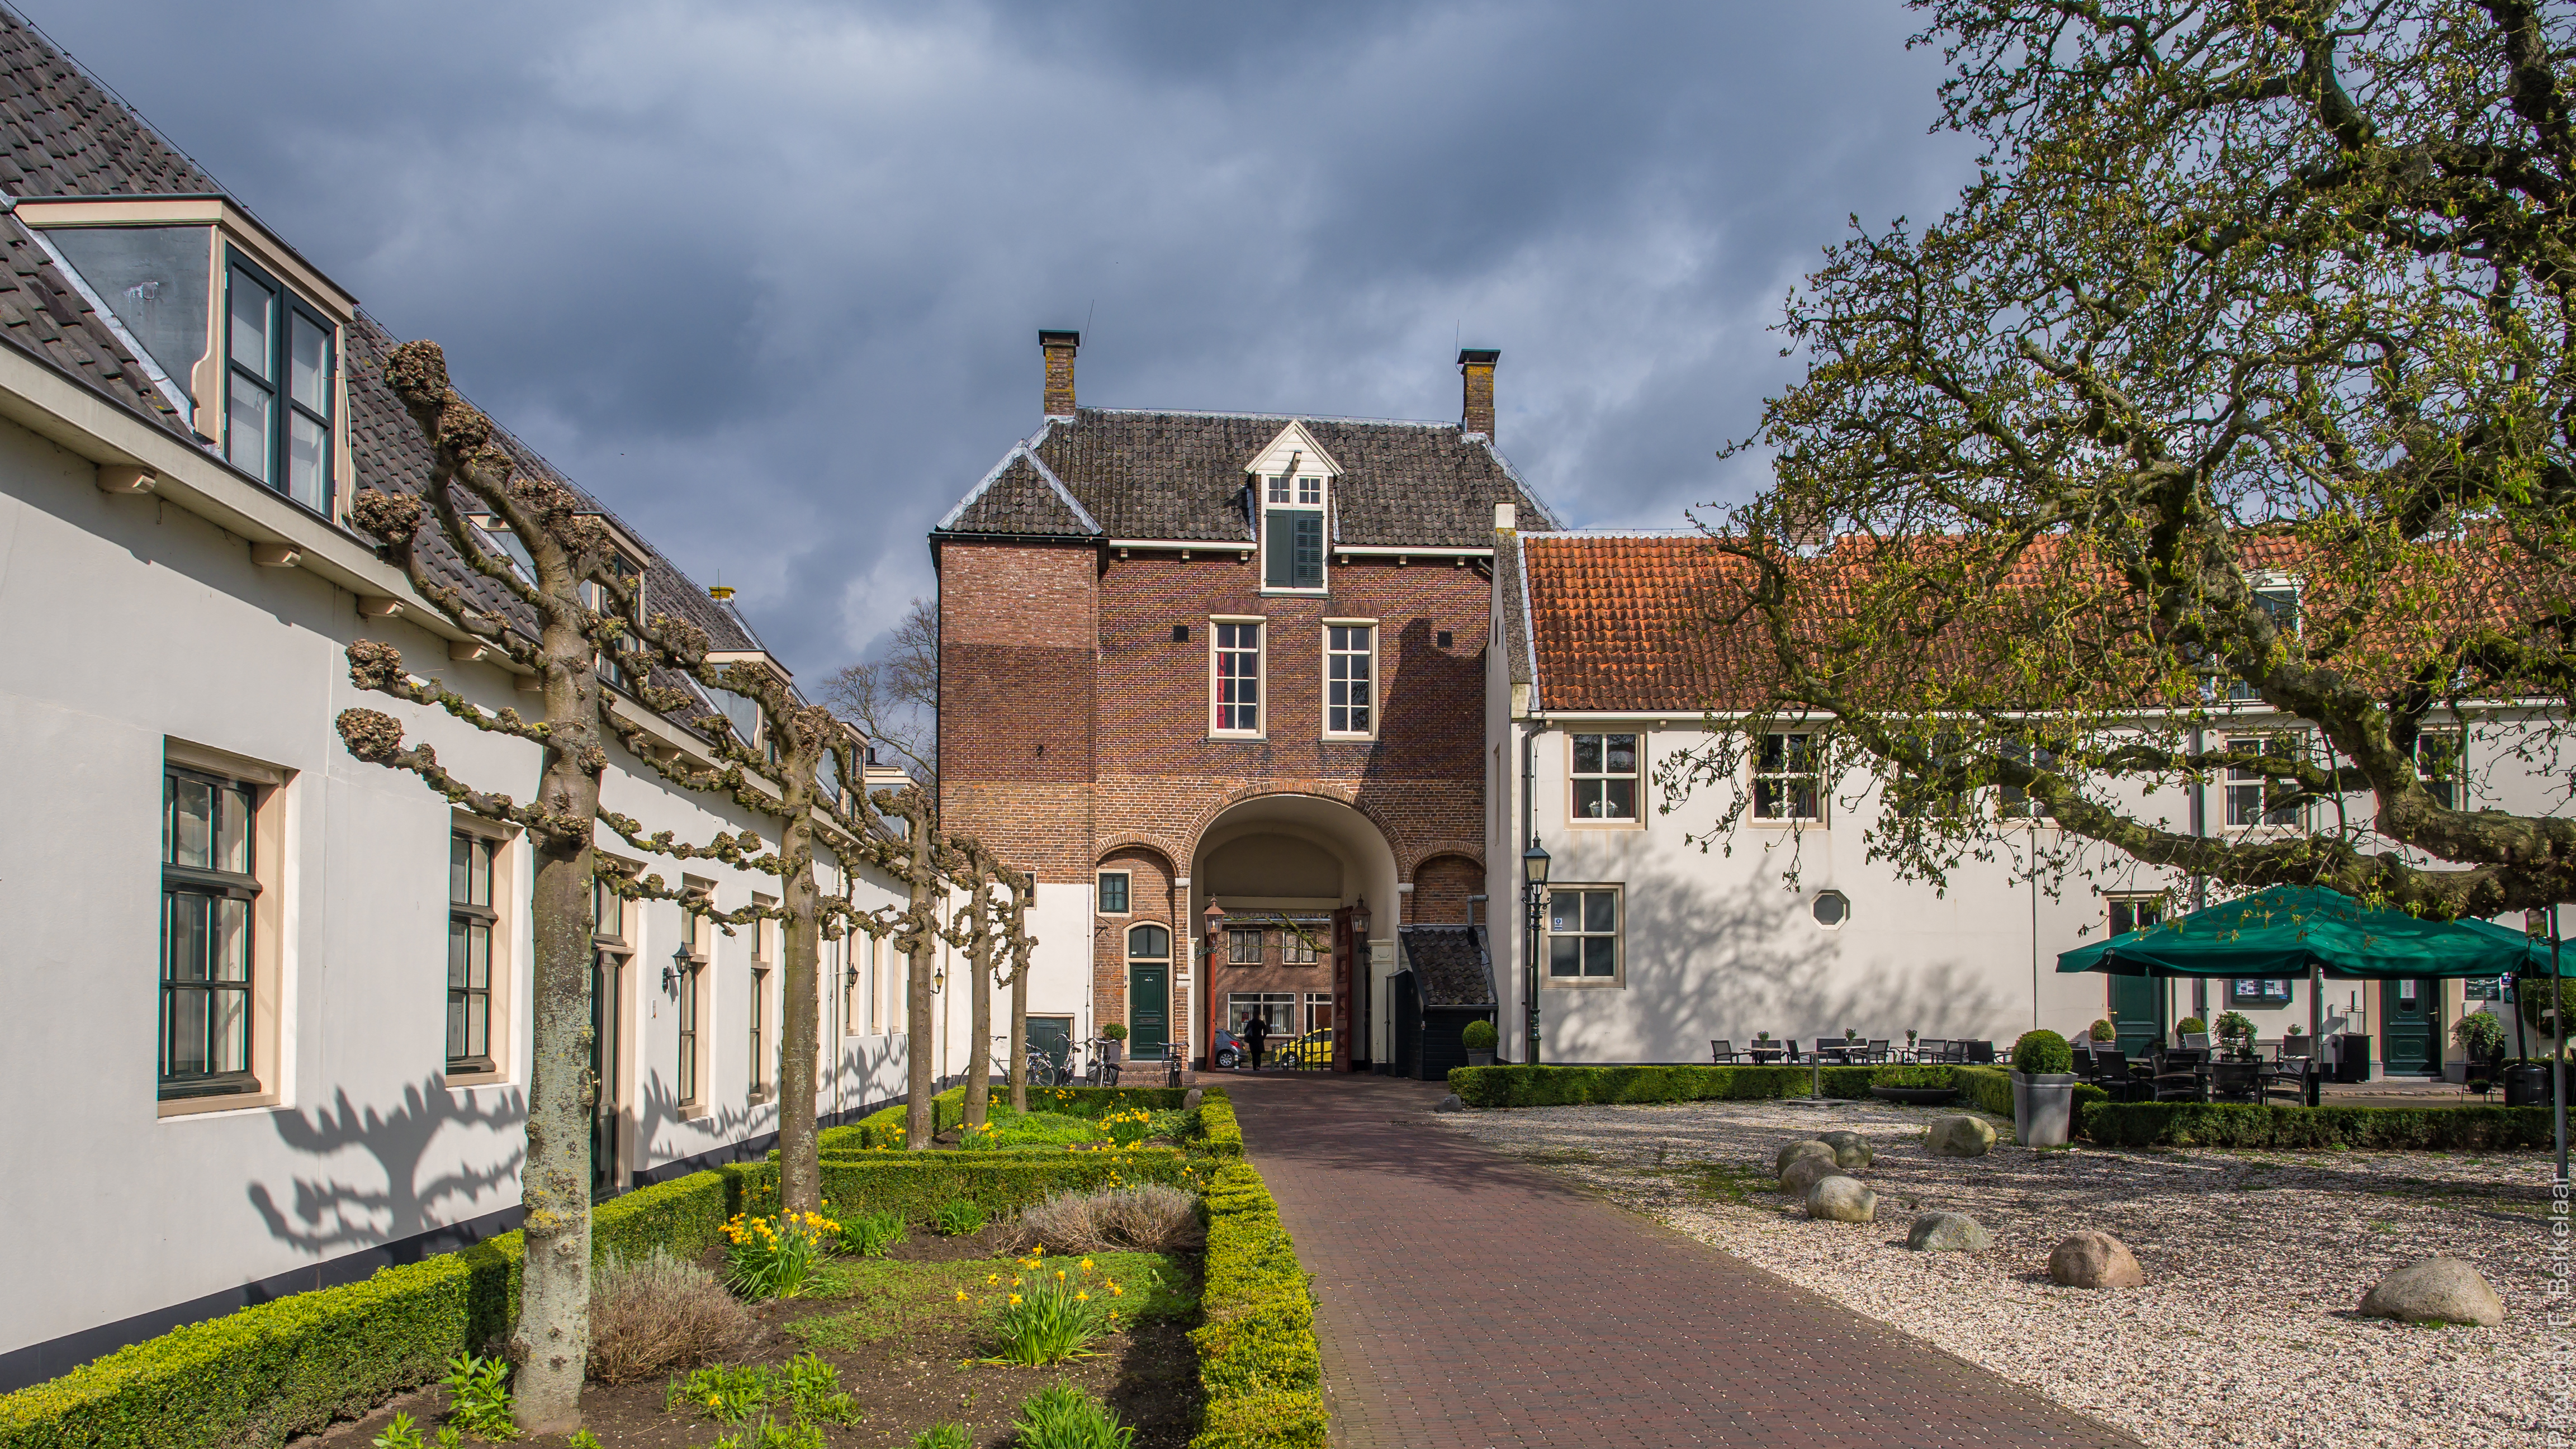
architecture, house, town, building, chateau, home, village, cottage, castle, property, tourism, waterway, nederland, culture, turismo, history, estate, twop, tourisme, tourismus, slot, utrecht, nl, rijksmonument, cultureelerfgoed, historie, geschiedenis, cultuur, bezienswaardigheid, rijksmonumenten, tourismo, toerisme, montfoort, burch, burcht, kasteelplein, burgt, kasteelmontfoort, rijksmonument30061, neighbourhood, sehensw rdigkeit, residential area